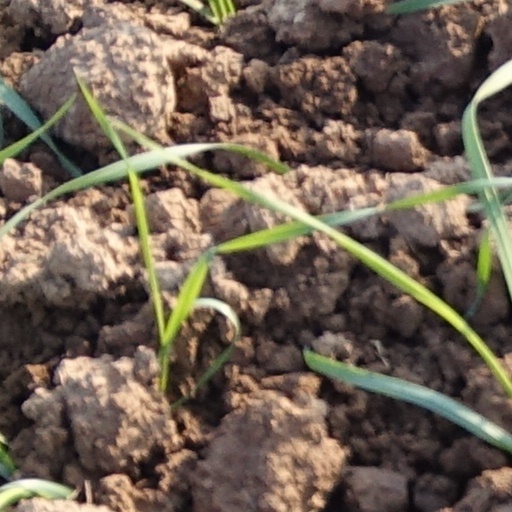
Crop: wheat